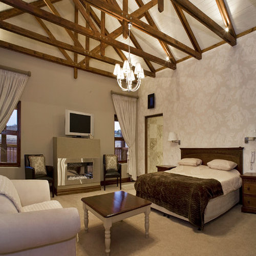
example of a classic carpeted bedroom design in other with beige walls